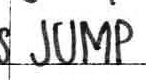
Label: jump